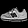
Label: Sneaker